1923 Spanish coup d'état

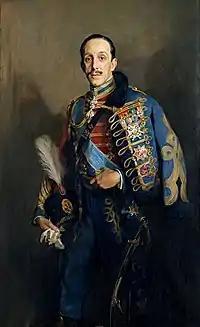
Portrait of King Alfonso XIII, dressed as a hussar (1927).

The fact that the chosen one was Primo de Rivera is paradoxical, as Shlomo Ben-Ami has pointed out, because Primo de Rivera had repeatedly expressed an "abandonista" position with respect to Morocco. Primo de Rivera resolved the paradox, according to Ben-Ami, thanks to "his ability to pour water on the wine of his abandonist position, once he decided to conspire, just as he did with his centralist spirit, when he sealed his alliance with Catalan autonomism... On the question of responsibilities, however, he did not need to pretend. He was as determined as the others to put an end to the vindictive campaign against his comrades-in-arms, the members of what he himself used to call "the caste"".